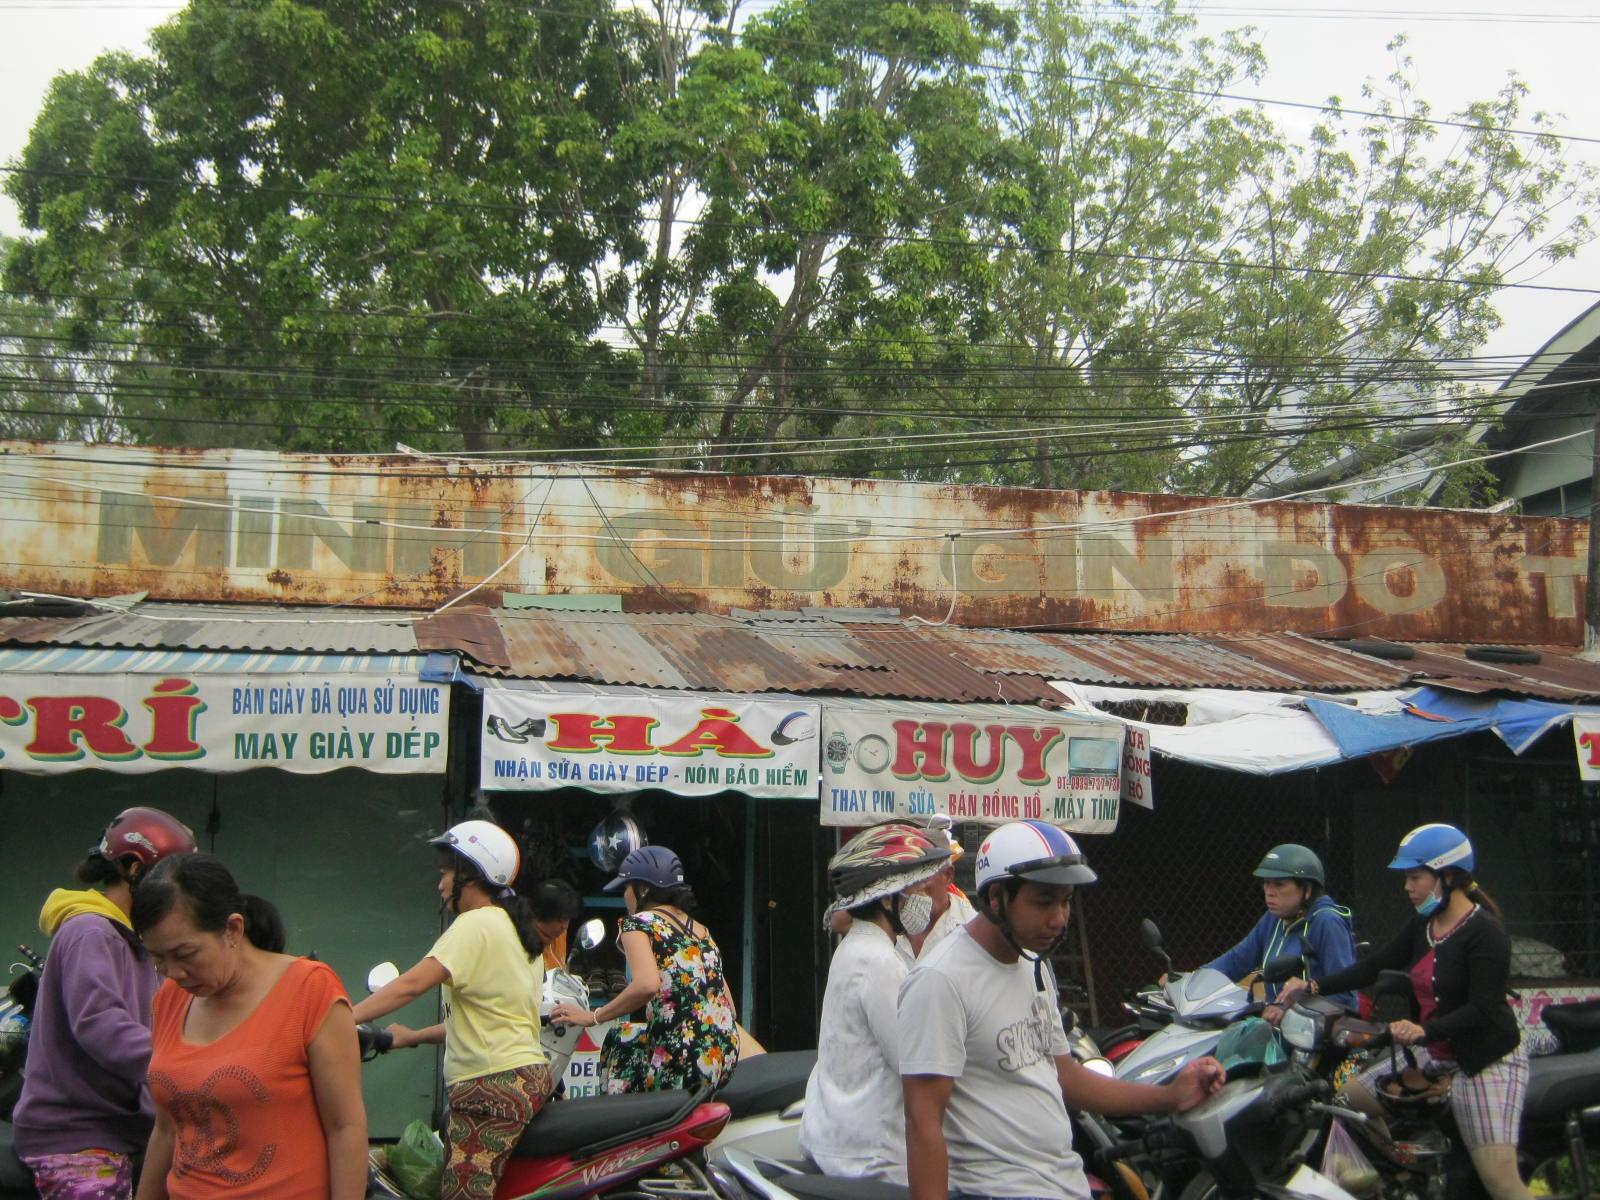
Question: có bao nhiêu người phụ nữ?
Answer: có tám người